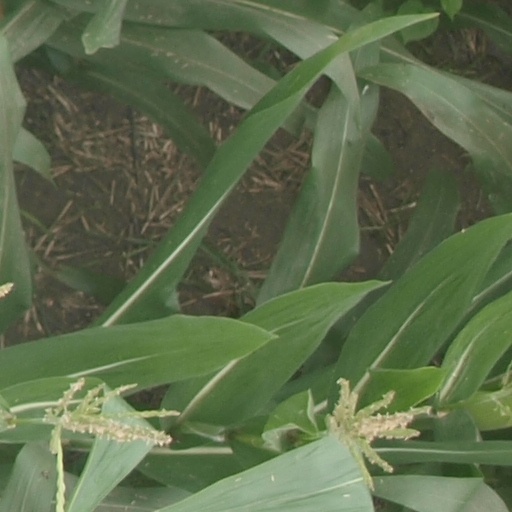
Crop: maize; corn